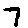
Label: 7